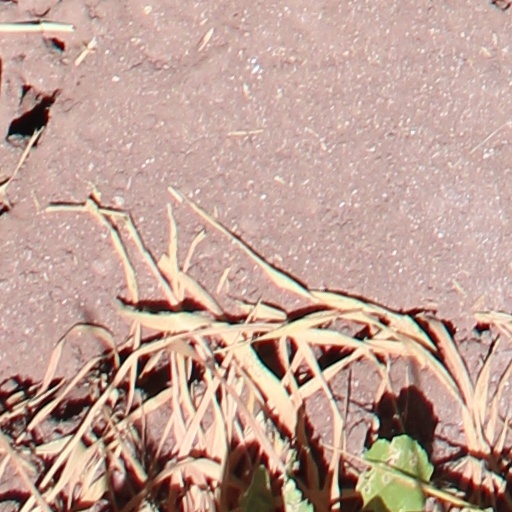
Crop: wheat